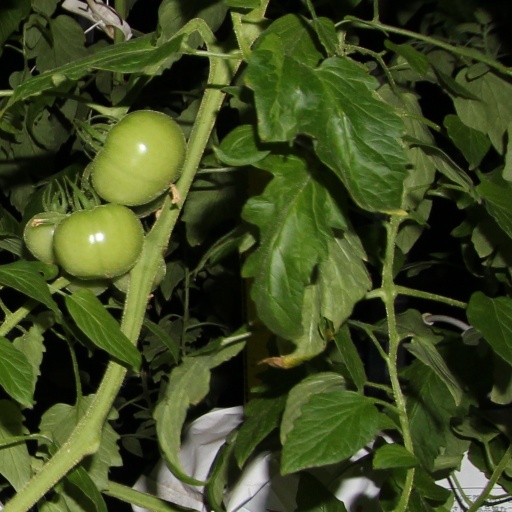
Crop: tomato